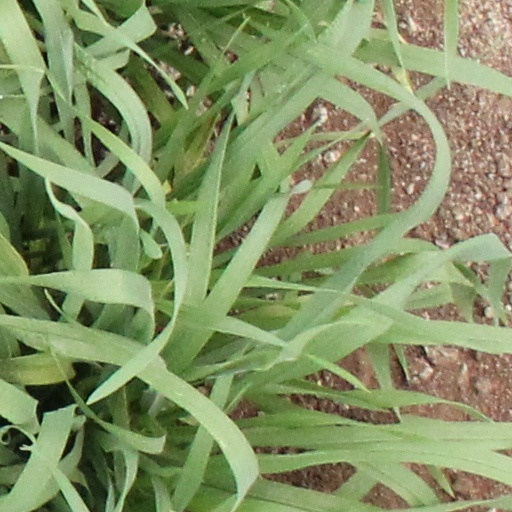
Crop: wheat